Jeanette Fitzsimons

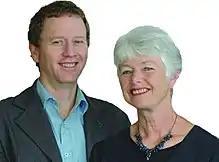
Fitzimons with her co-leader, Russel Norman,

In the 2002 election, Fitzsimons was defeated in Coromandel. She remained in Parliament on the Green Party's list, and remained co-leader of the party until 2009.